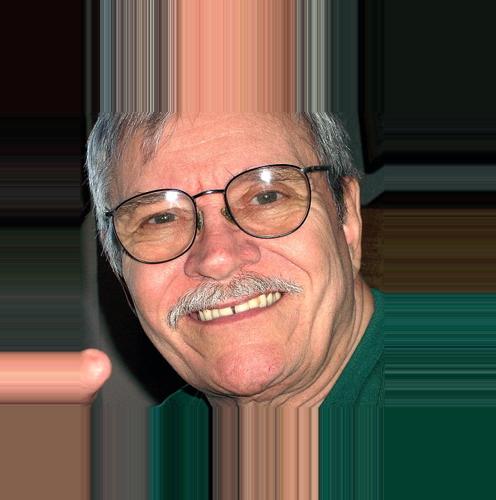
Age: 74